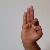
The image shows a hand gesture representing the letter 'F' in Indian Sign Language.